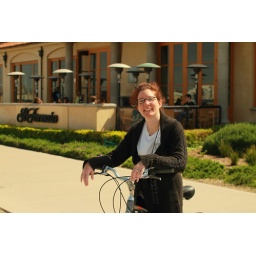
we rented bikes for the day. road around the gaslamp and ferried it over to the island.